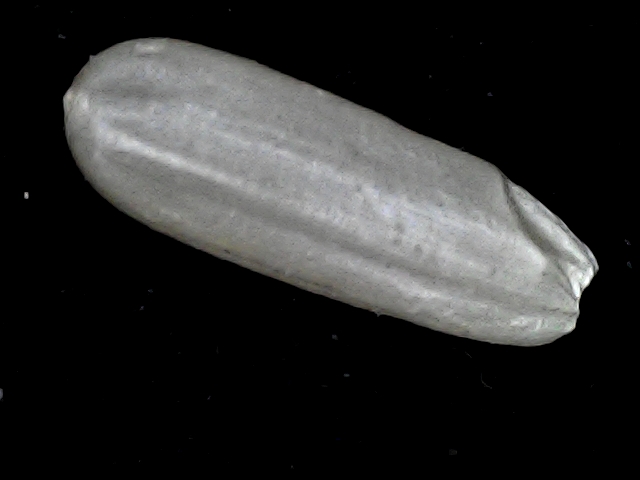
Rice variety: BD87